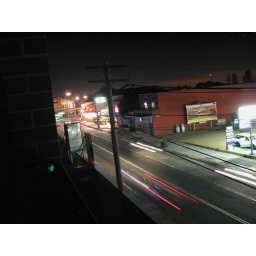
Main road from the window unit in HurlstonePark eve. - Sydney West side edge